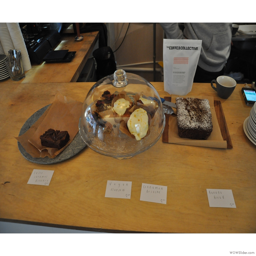
down to business : there 's cake , but there will be more food in the next few days .